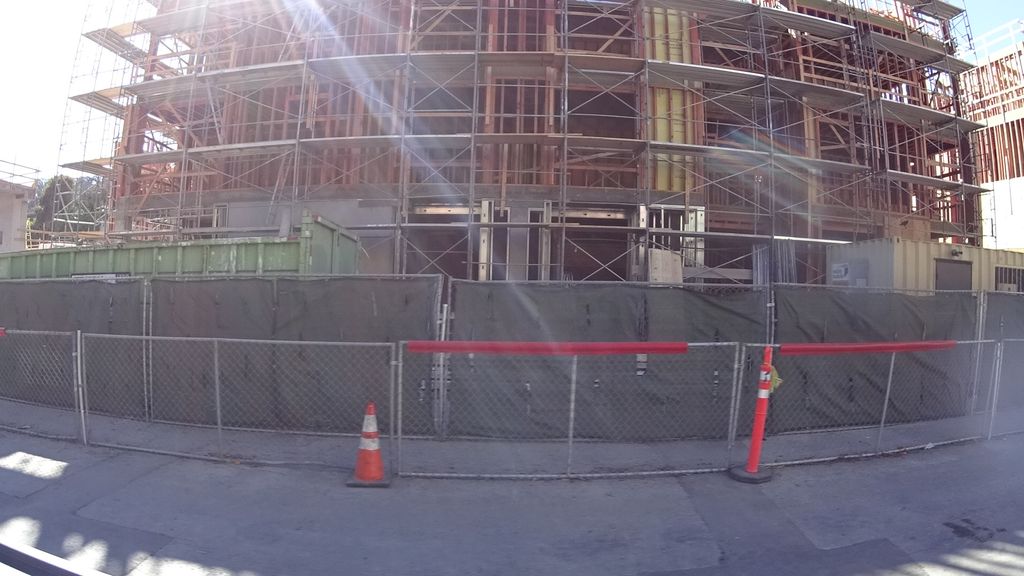
Label: Construction Site
Location: San Francisco, California, United States
Date: 2016-09-24T14:42:07+00:00